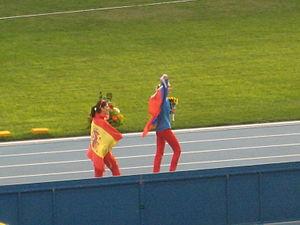
Ruth Beitia Vila, née le 1ᵉʳ avril 1979 à Santander, est une athlète espagnole spécialiste du saut en hauteur, championne olympique en 2016 à 37 ans. Elle est également une personnalité politique, élue au Parlement de Cantabrie.